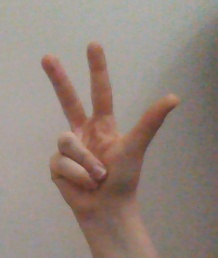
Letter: al